Alexander Dunnett

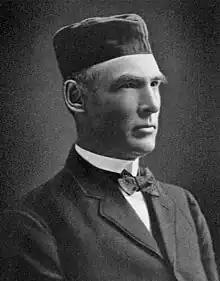
From Volume 5 (1923) of "Vermont, The Green Mountain State"

Alexander Dunnett (November 29, 1852 - September 14, 1920) was an attorney and politician from Vermont. A Republican, he was most notable for his service as State's Attorney of Caledonia County (1886–1890), a member of the Vermont Senate (1900–1901), and United States Attorney for the District of Vermont (1906–1915).